HMS Fury (H76)

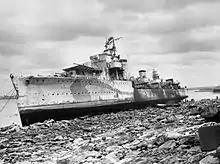
"Fury" high and dry on the beach at Arromanches after she had been mined and driven ashore in a gale on 21 June

At 10:38 on the morning of 21 June, "Fury" detonated a ground mine off Juno Beach during a gale and the navy decided to tow her into the British Mulberry harbour at Arromanches where her damage could be evaluated. While waiting for a tugboat, she took on a 6° list to starboard from flooding. The Dutch tug "Thames" began towing the ship at 13:25; at 21:14, "Fury" accidentally collided with the stern of a freighter anchored outside the Mulberry, damaging her port side above the waterline, and the towline snapped at 21:49 when she struck another ship several times. She let go her anchor after drifting clear, but it almost immediately started dragging under the pressure of the wind and waves and the salvage ship "Lincoln Salvor" was secured alongside to steady "Fury". Another tug made a towline fast at 22:18, but it immediately snapped when the tug began to pull forward. "Lincoln Salvor" had to cast off as her wooden hull was being damaged by slamming into "Fury"s hull and six other tugboats attempted to tow the destroyer clear of the shipping in the Mulberry, but they all failed. "Fury" struck at least three other ships, including petrol and ammunition ships before she was driven ashore at 01:30. Her crew was able to walk to Arromanches at about 05:30 once the tide went out.